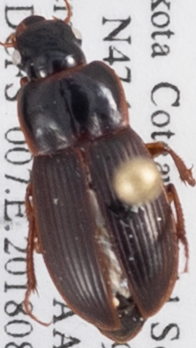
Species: Harpalus somnulentus
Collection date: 2018-08-07
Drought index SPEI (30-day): -0.32
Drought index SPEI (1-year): -0.17
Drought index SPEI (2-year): -0.46